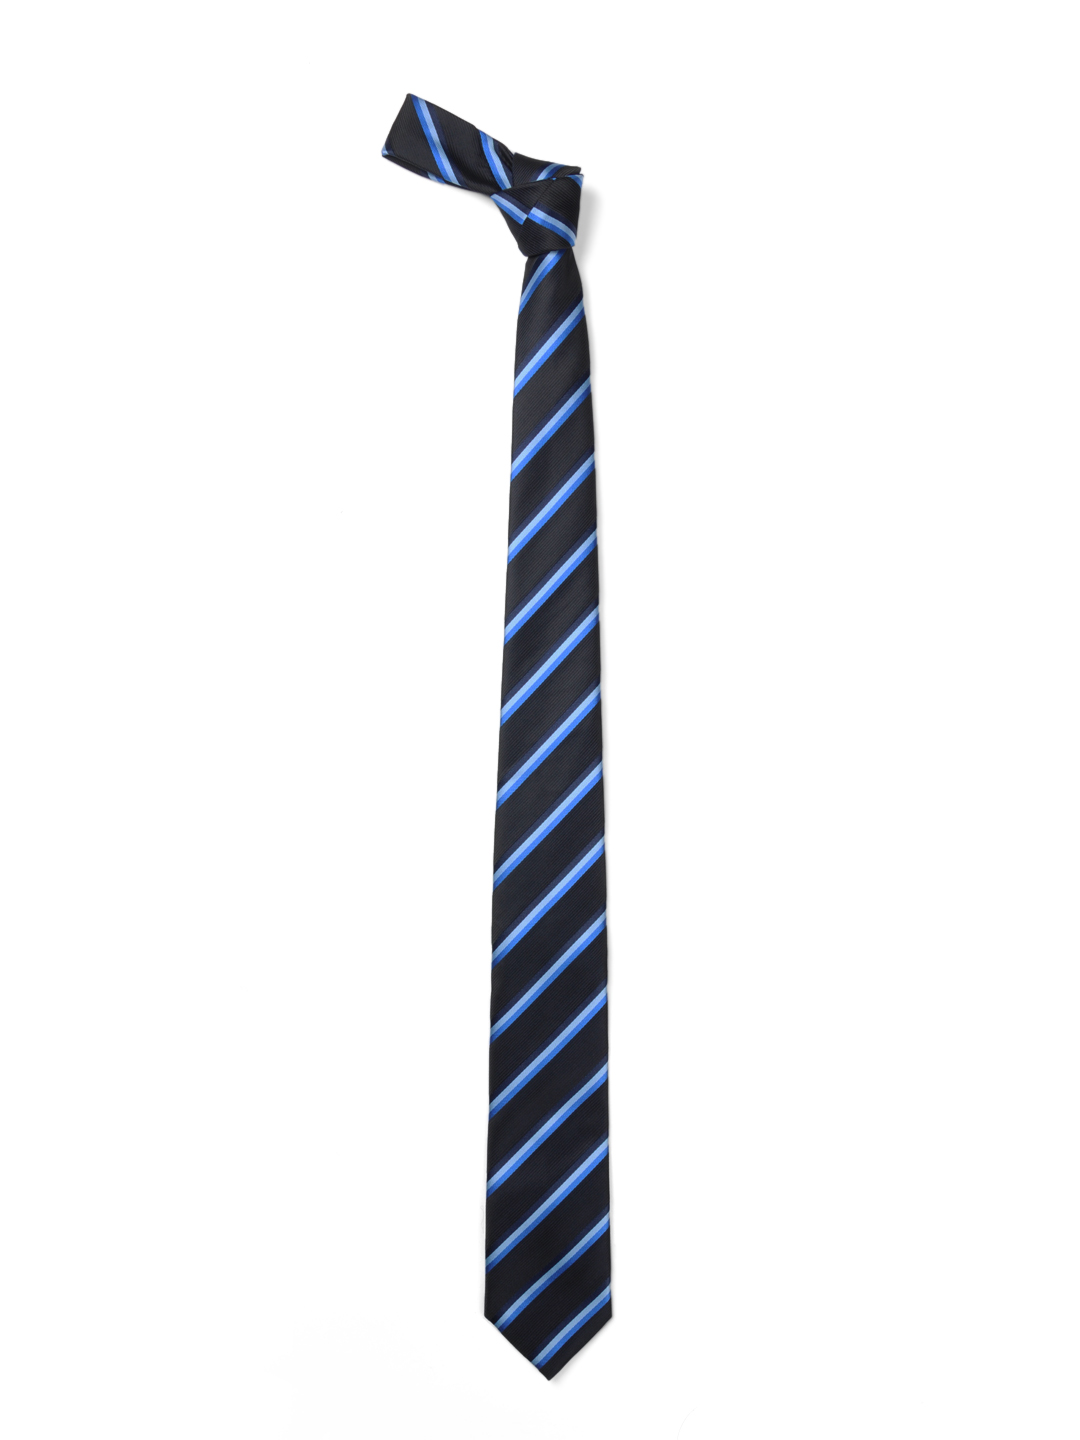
Provogue Men Black Tie
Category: Accessories / Ties / Ties
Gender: Men
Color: Black
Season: Summer 2012
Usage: Formal